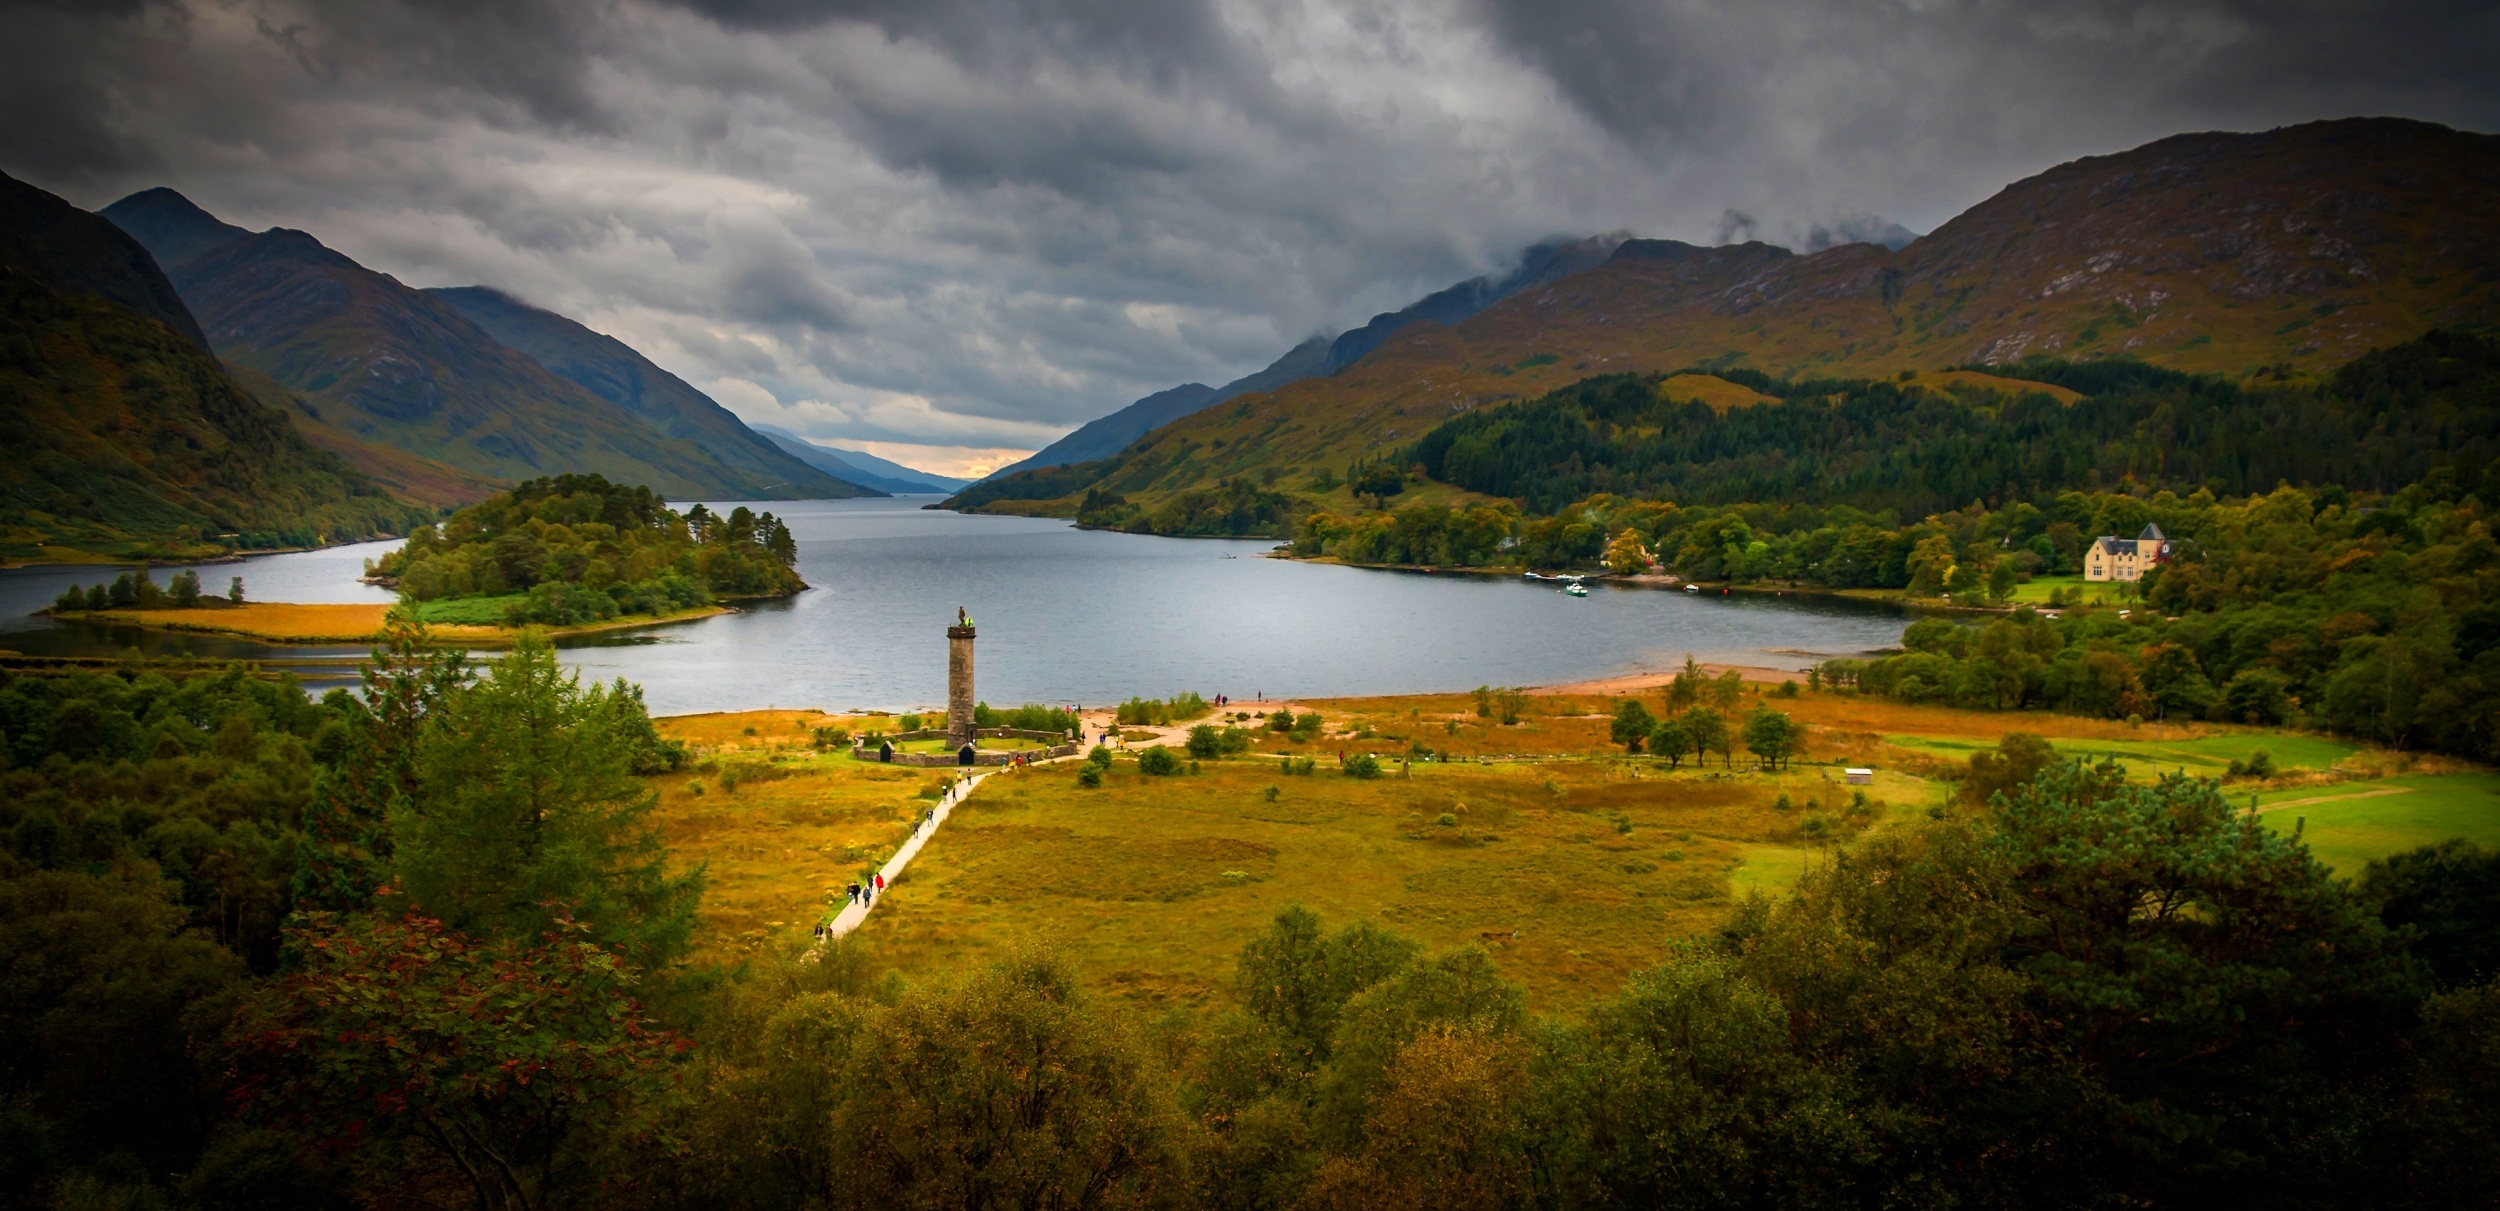
landscape, water, nature, wilderness, mountain, cloud, morning, hill, lake, valley, mountain range, green, reflection, tower, autumn, holiday, fjord, reservoir, highland, england, drama, alps, scotland, lakes, loch, glenfinnan, atmospheric phenomenon, mountainous landforms, loch shiel, glenfinnan schiel, a dramatic